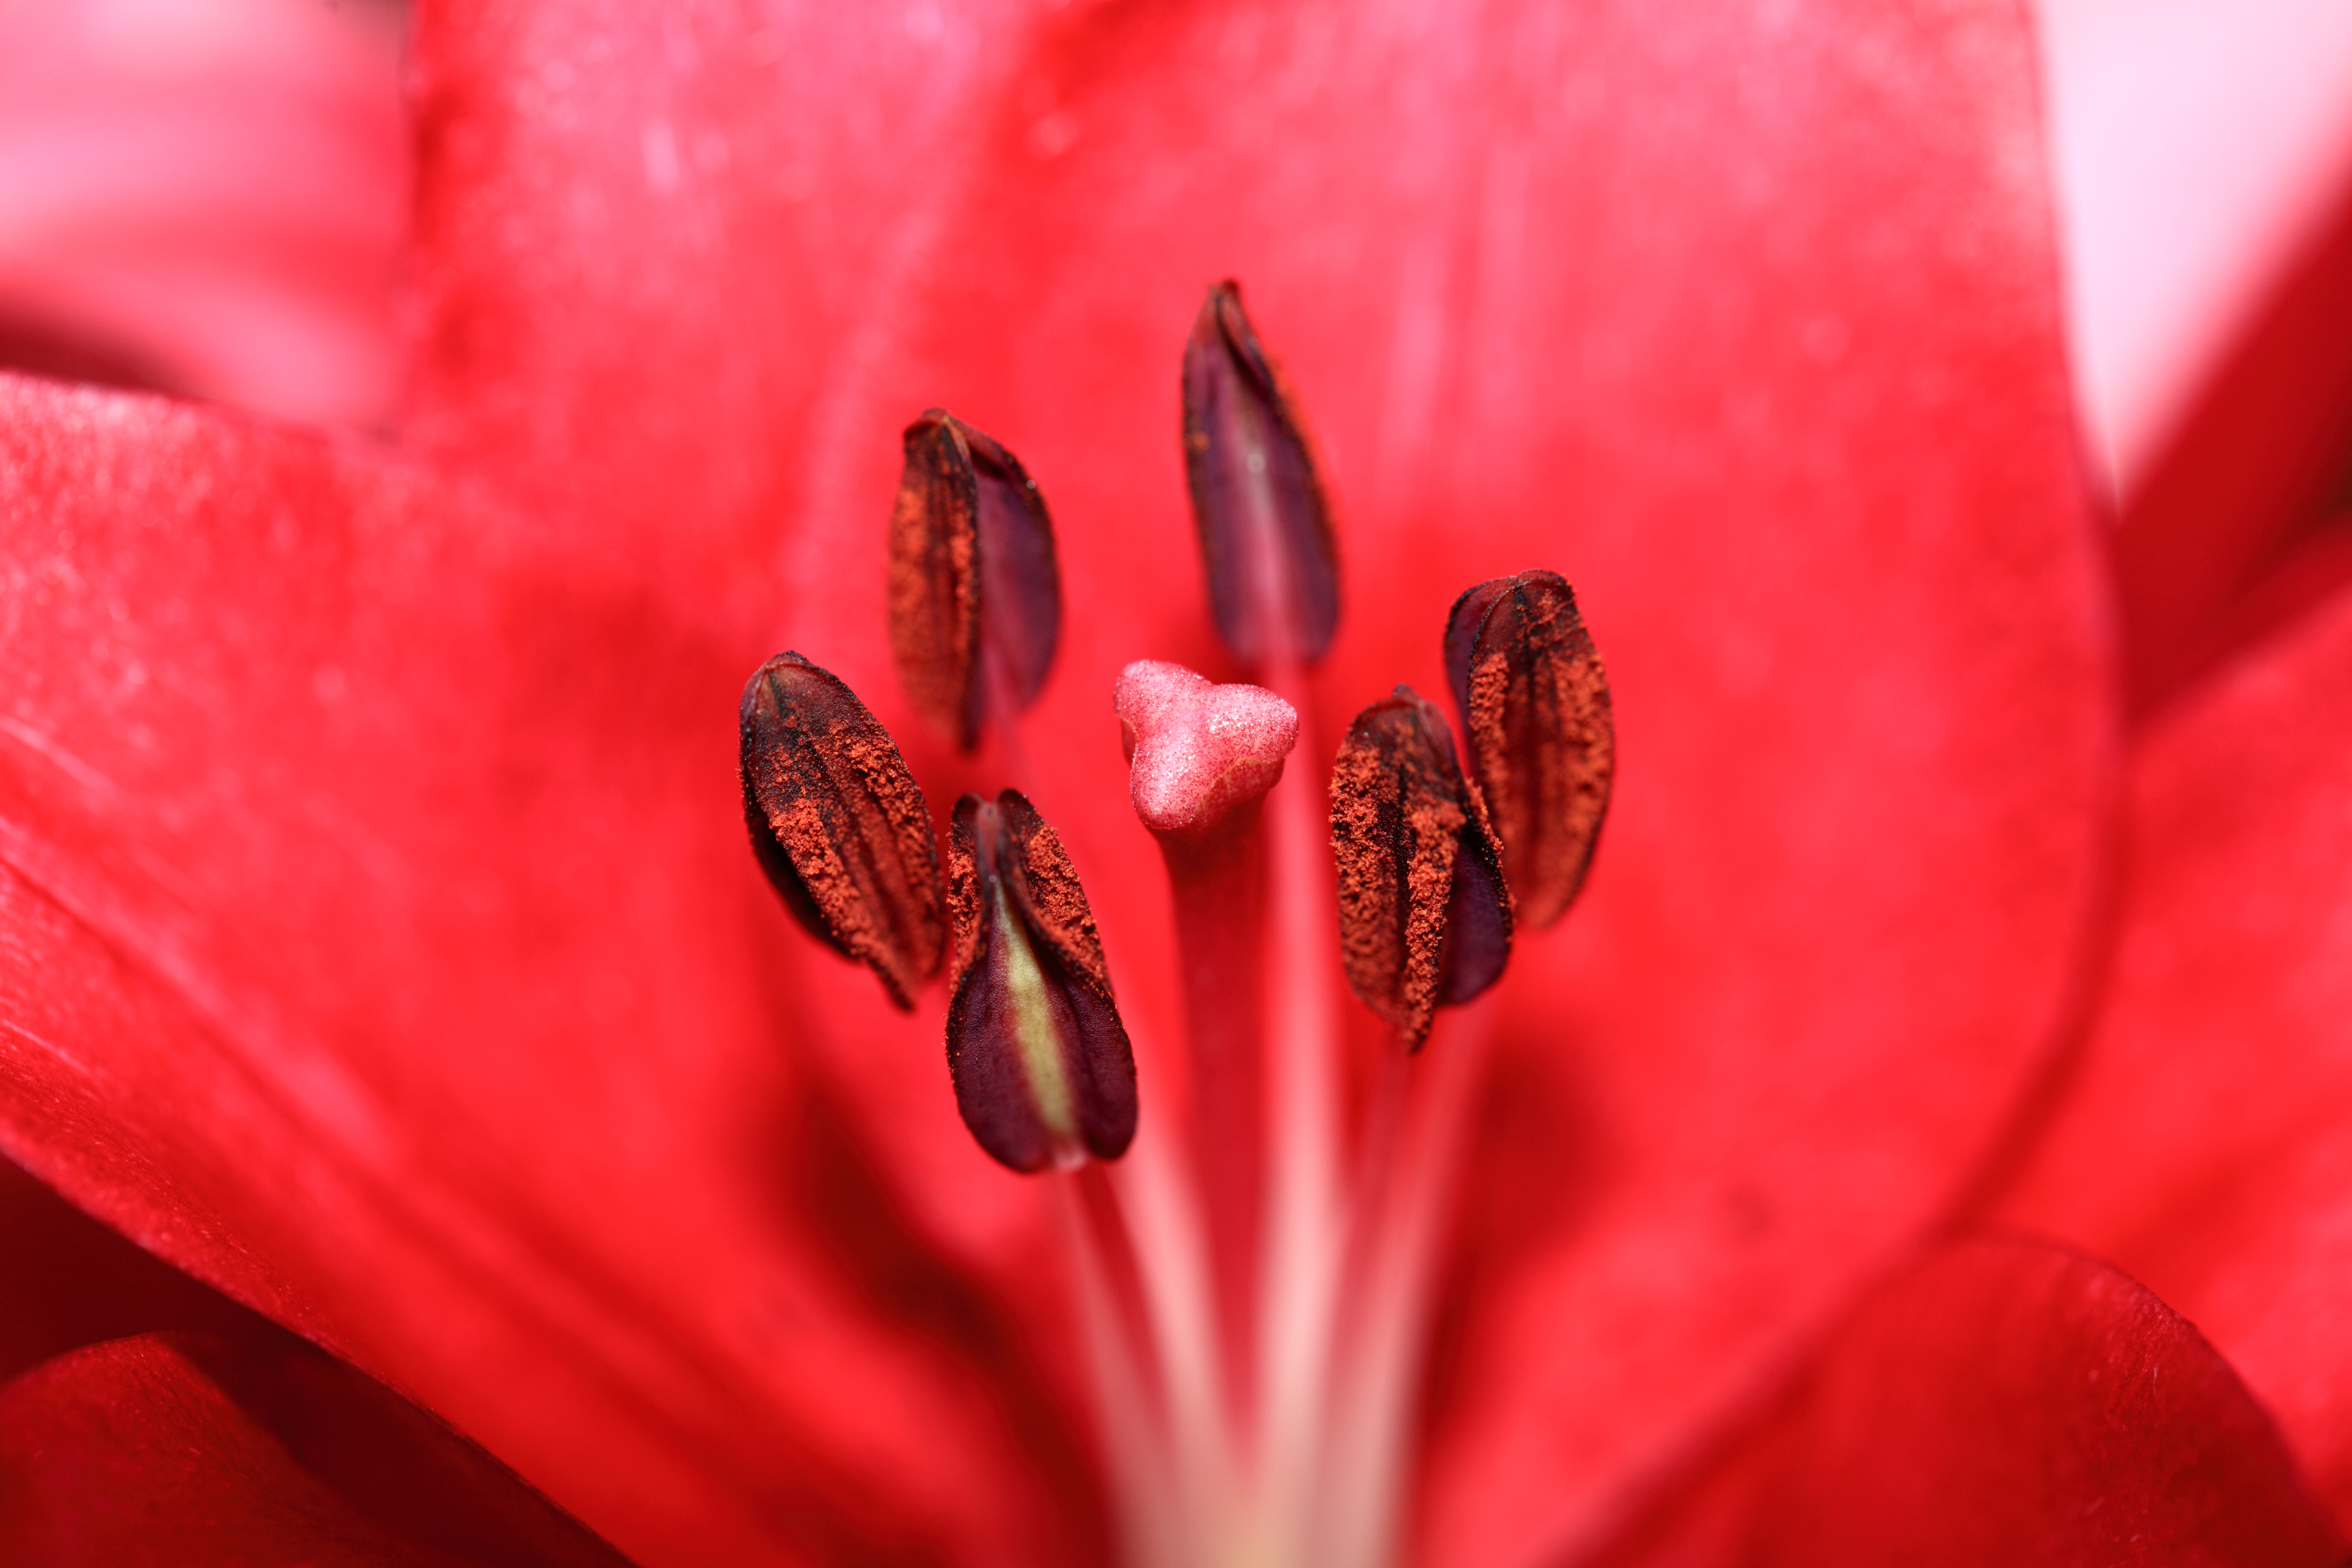
plant, photography, leaf, flower, petal, tulip, high, red, garden, pink, flora, close up, 5d, hires, lily, markii, hi, res, resolution, lilium, seibu, tokorozawashi, saitamaken, macro photography, flowering plant, lily family, plant stem, land plant